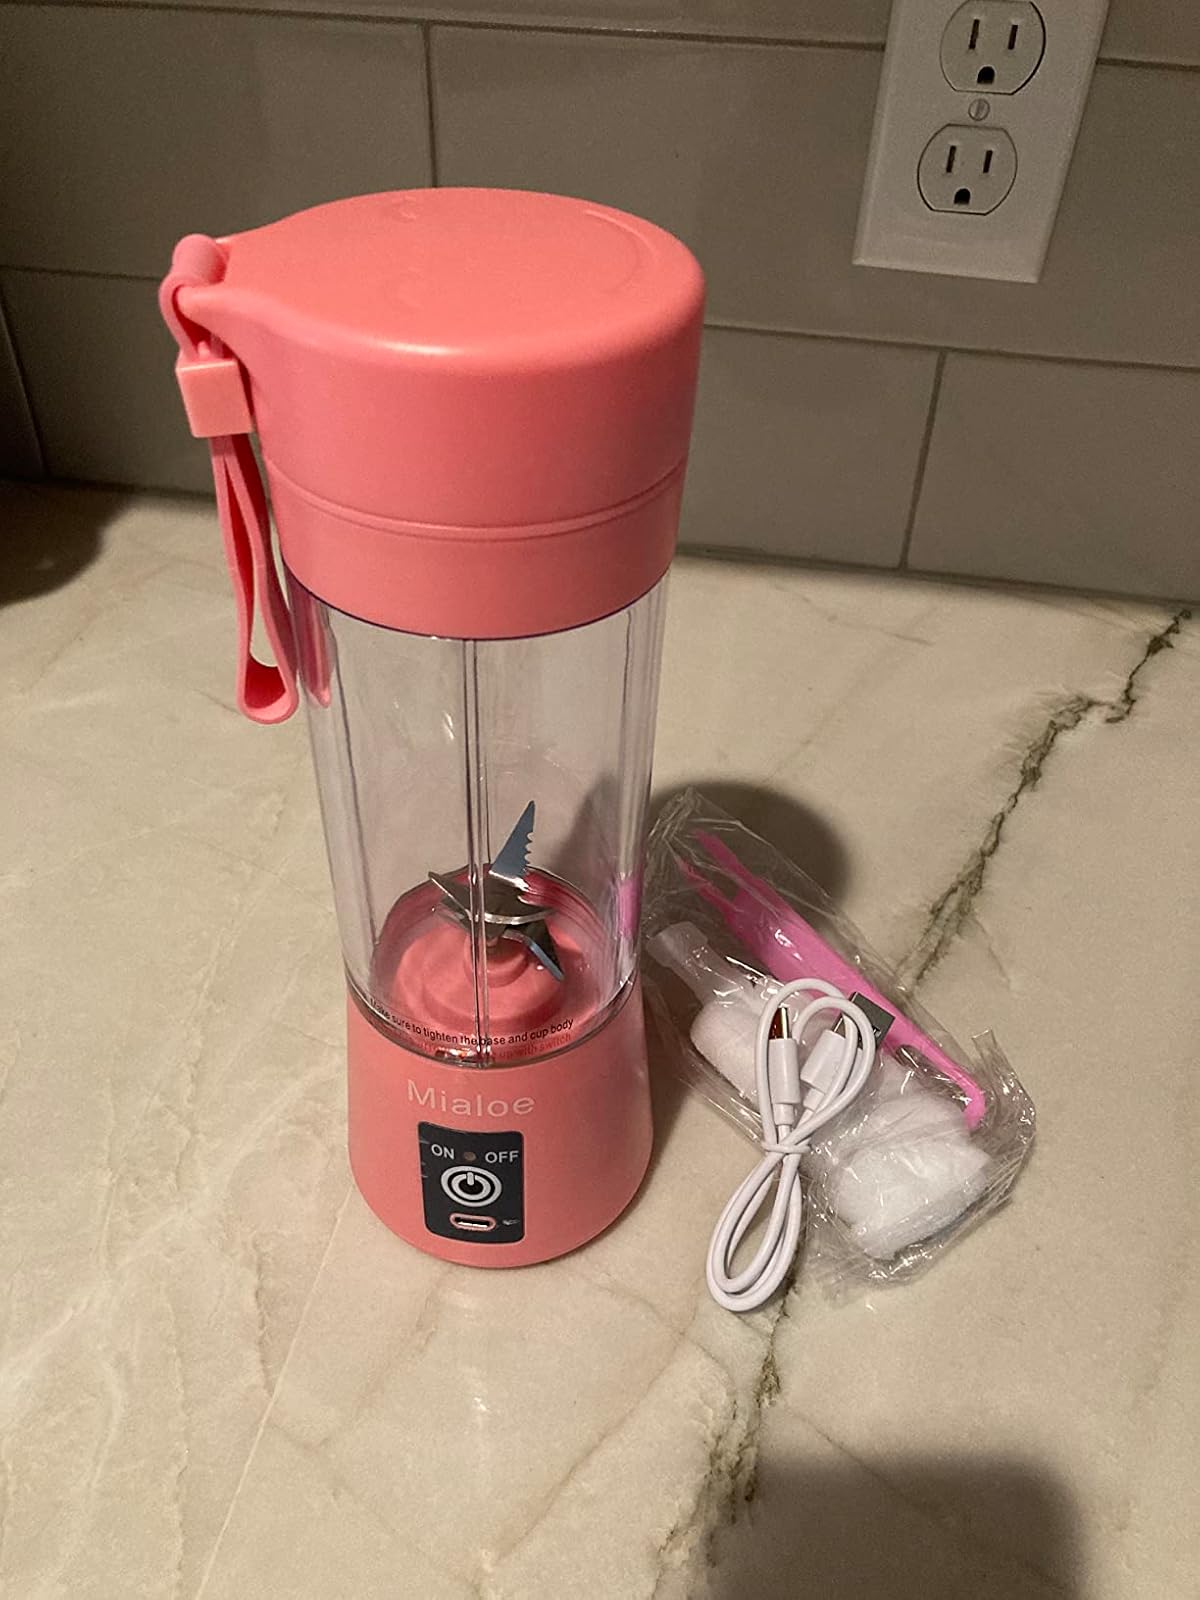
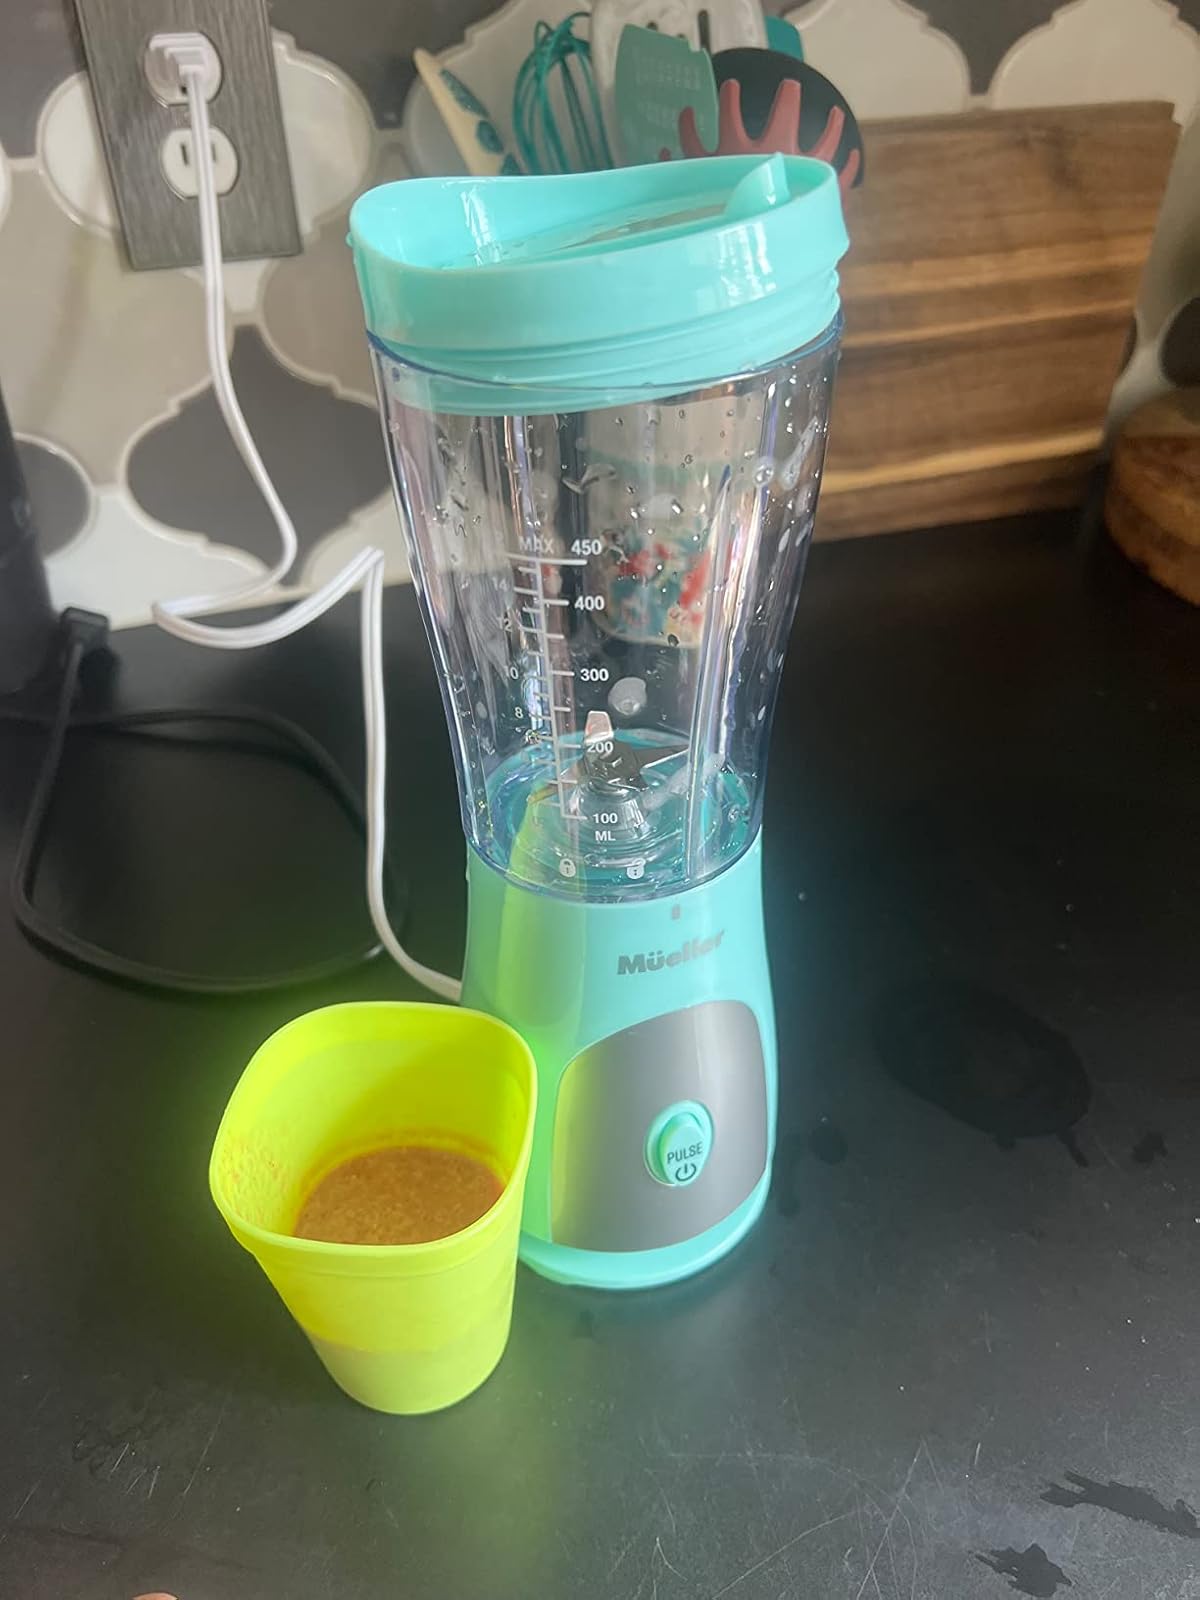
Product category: items_blender
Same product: no